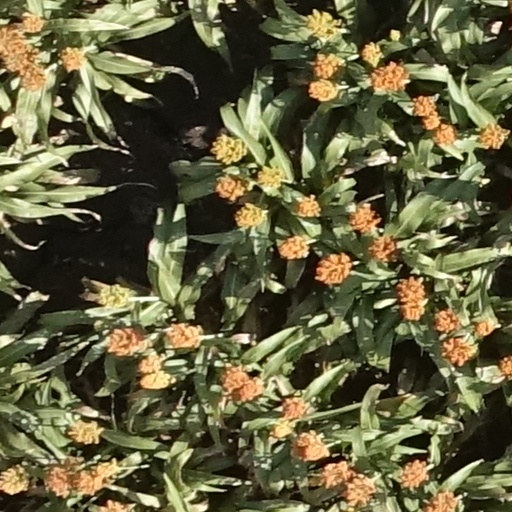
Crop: sorghum